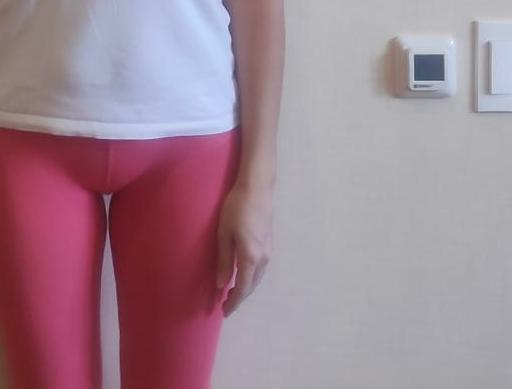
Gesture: no_gesture